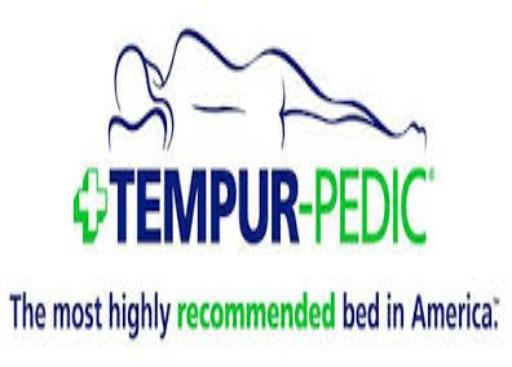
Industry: Necessities